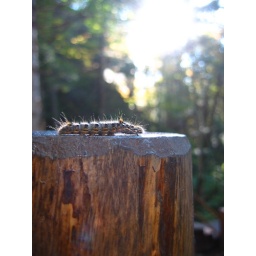
09.10.2004 :: &lt;em&gt;changbai shan&lt;/em&gt;, or ever-white mountain :: near the &amp;quot;underground&amp;quot; forest